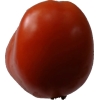
Label: tomato